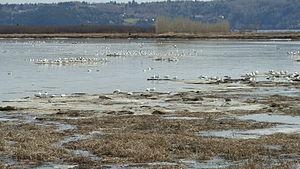
Oiseaux dans les battures de Saint-Fulgence, au Québec (Canada)
Saint-Fulgence est une municipalité du Québec située dans la MRC du Fjord-du-Saguenay au Saguenay–Lac-Saint-Jean. Étant l'un des premiers villages situés à l'Est de Saguenay longeant la rive nord de la rivière du même nom, il est aussi connu sous le nom de Saint-Fulgence de L'Anse-au-Foin. La municipalité est membre de la Fédération des Villages-relais du Québec.